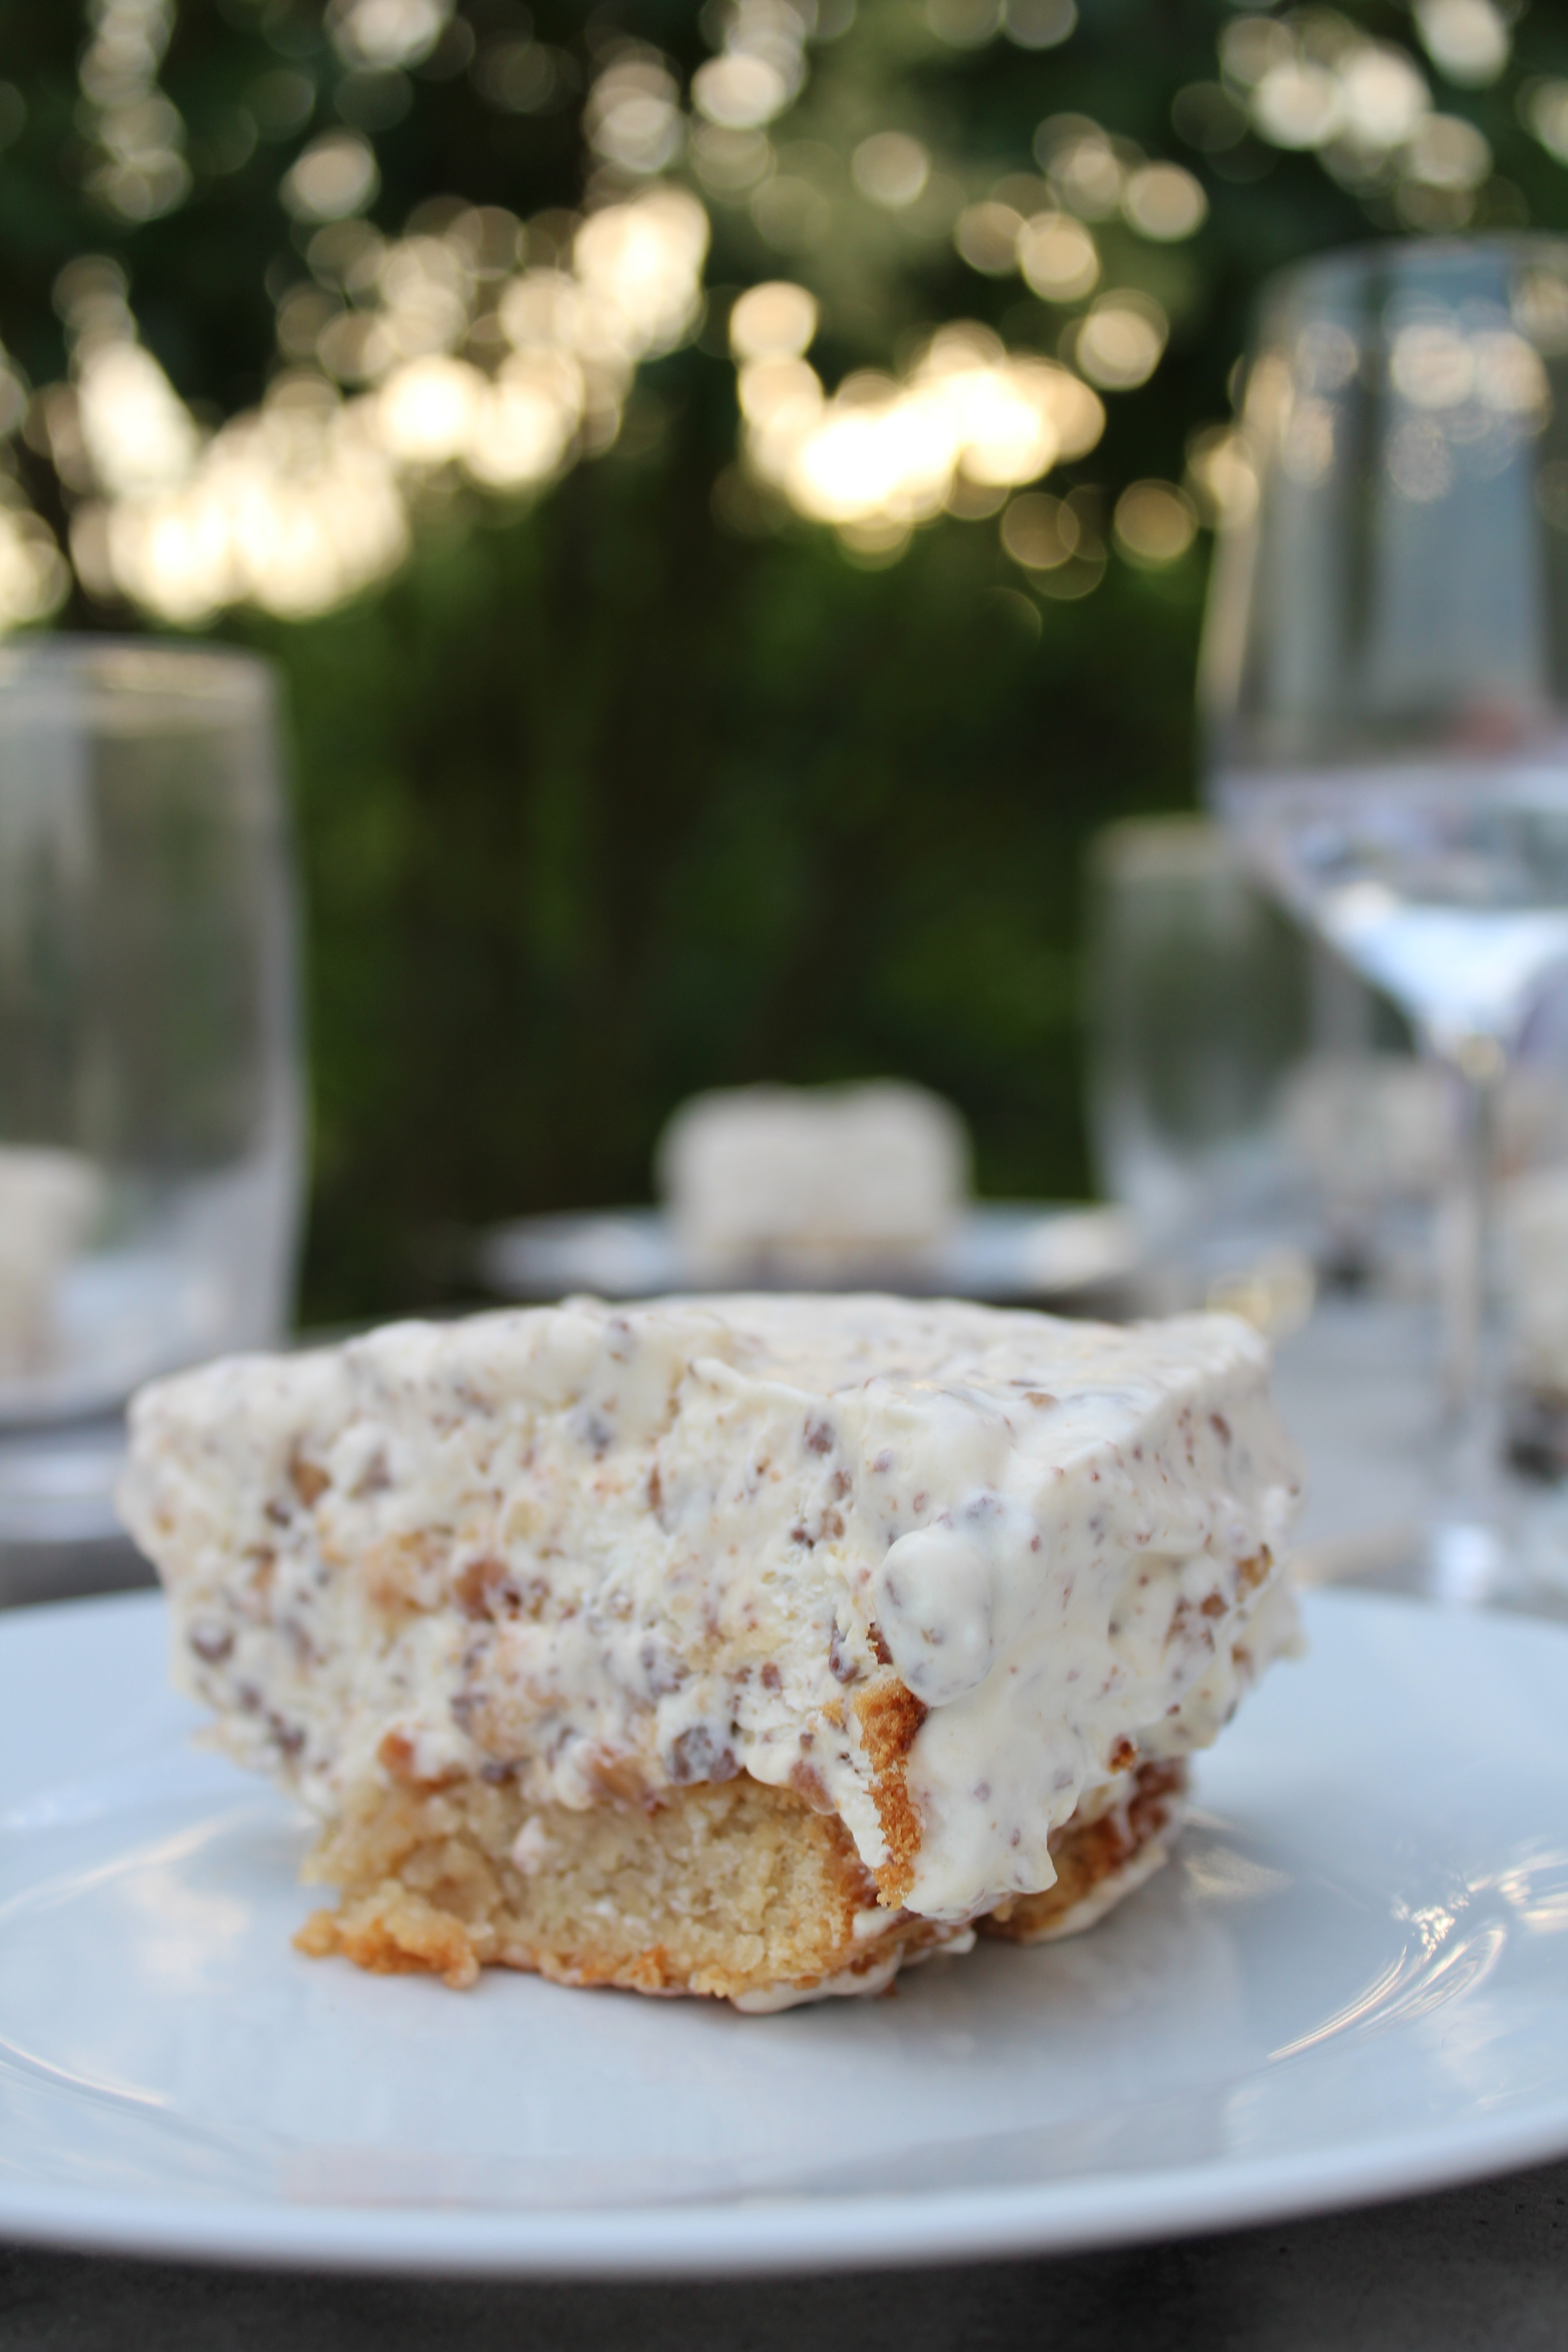
food, baking, dairy, dairy product, cookies and crackers, finger food, biscotti, flavor